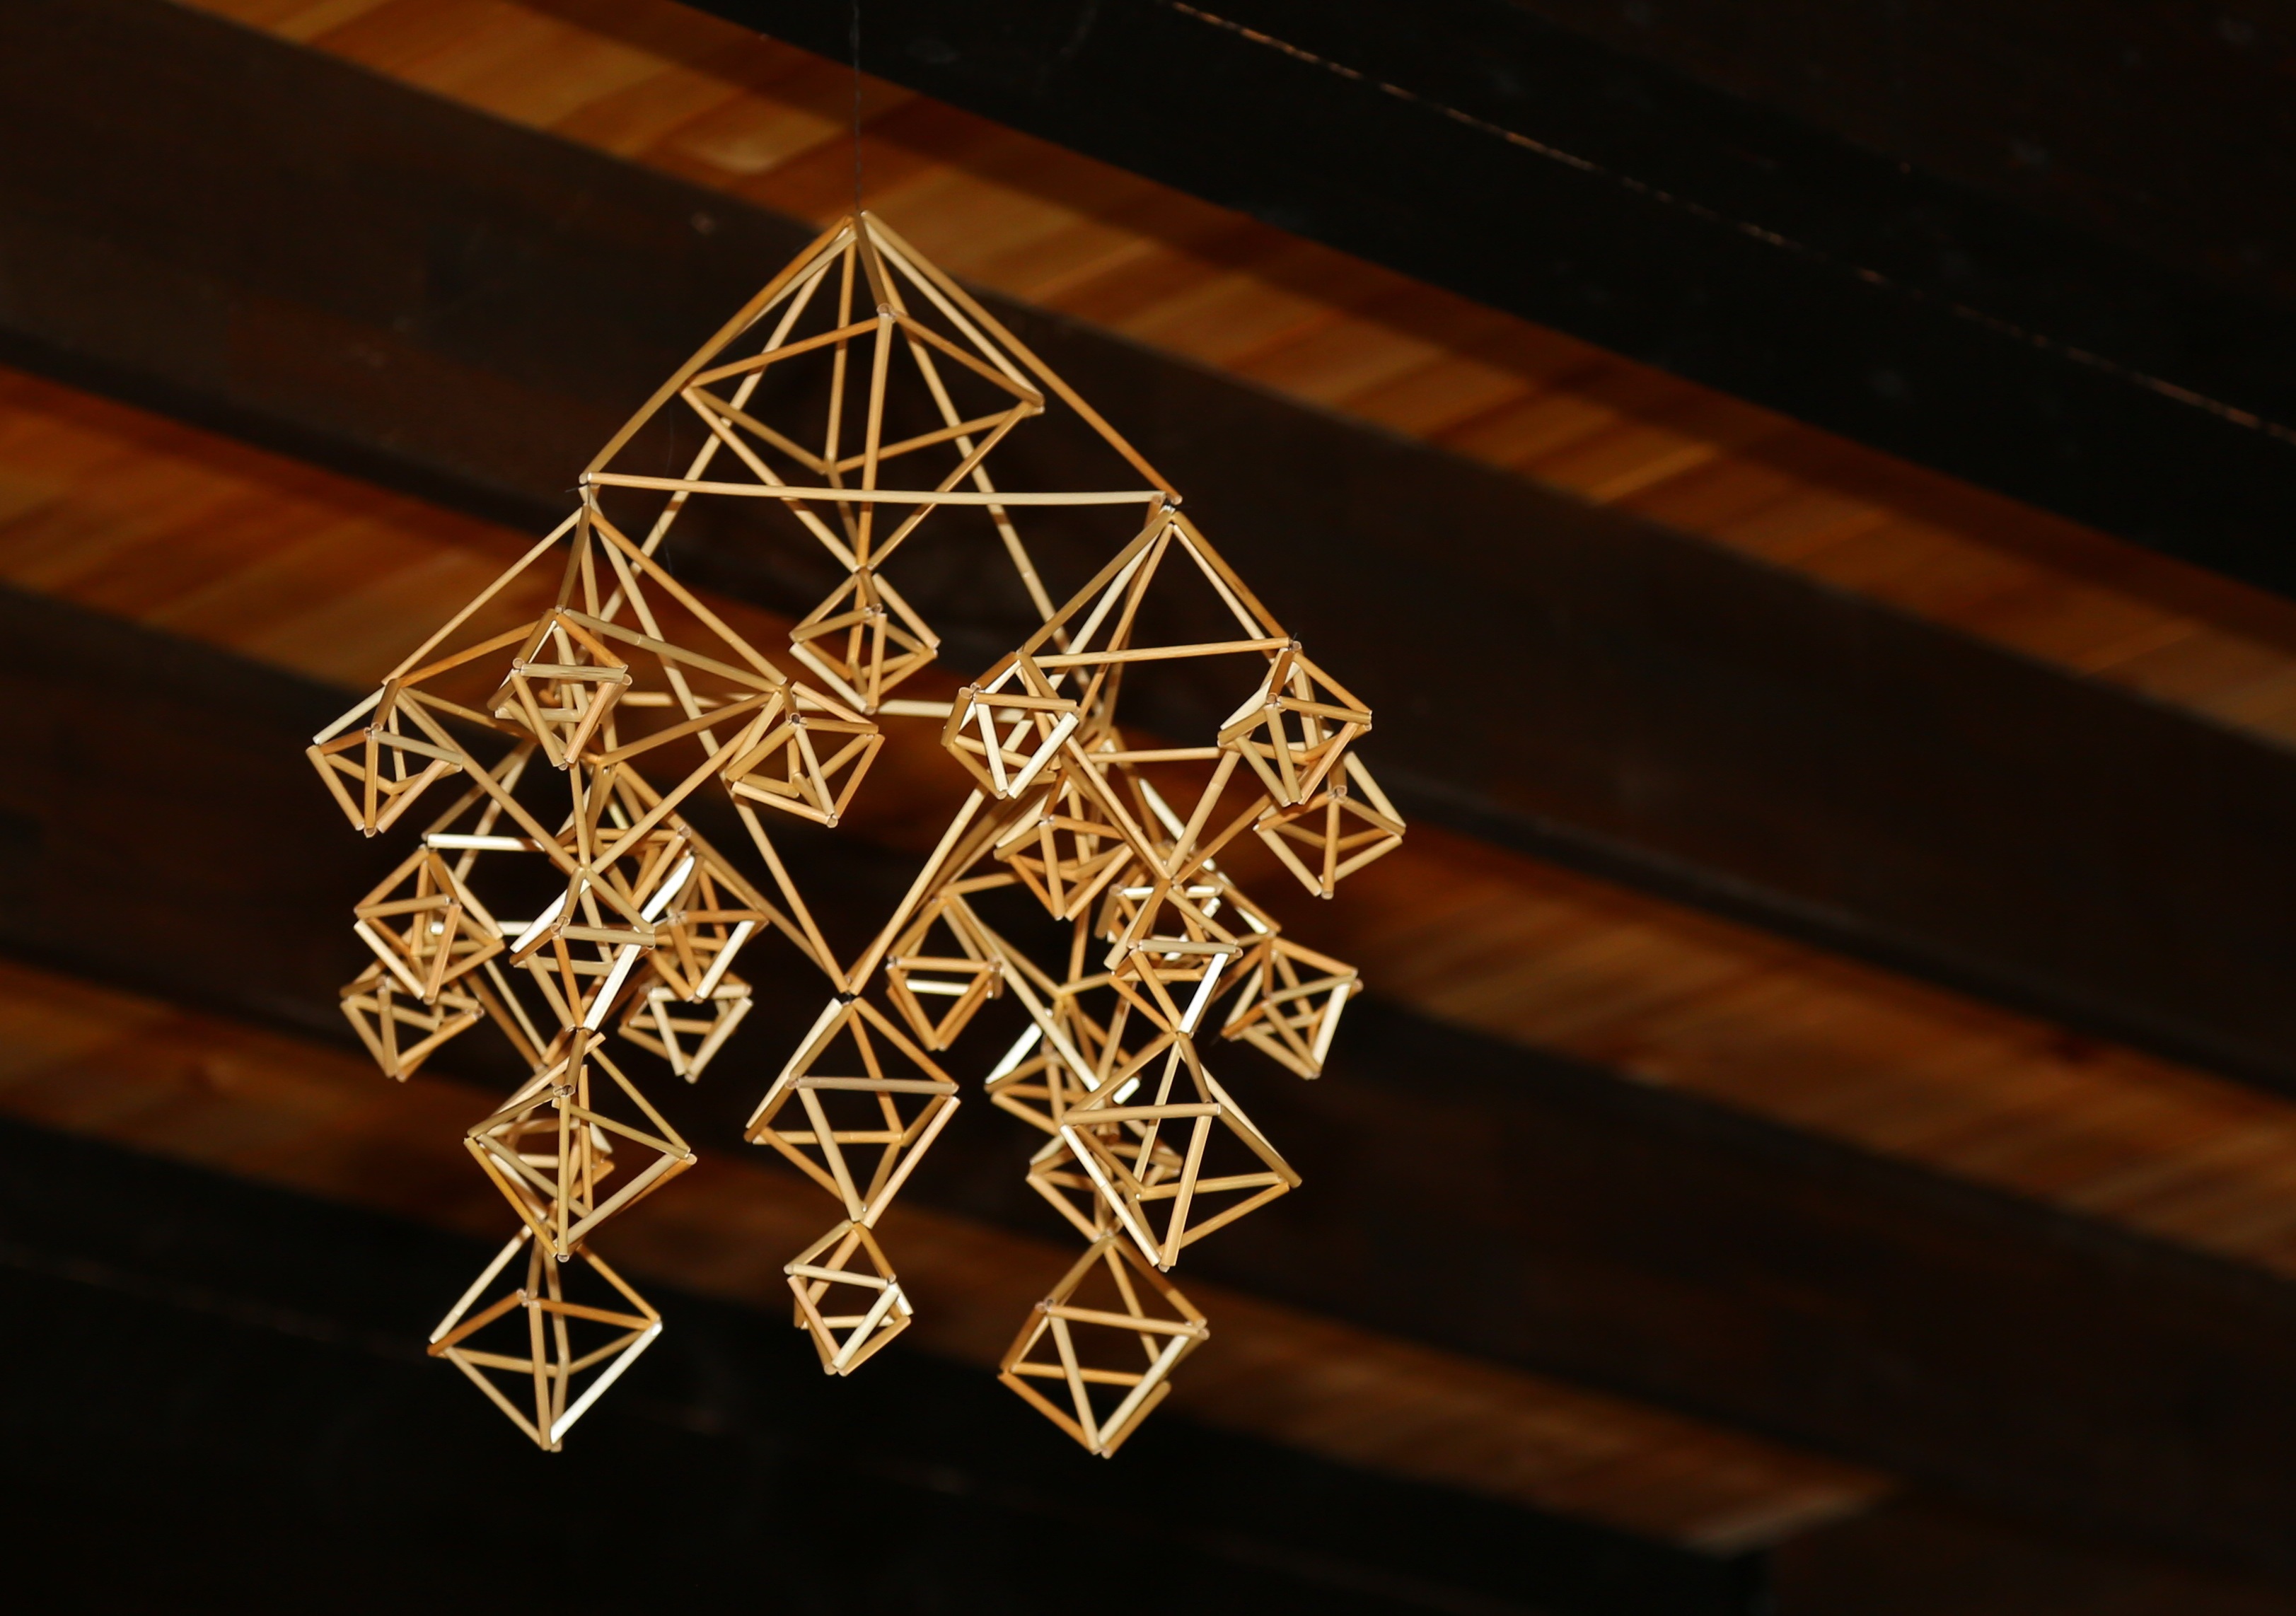
light, grain, star, roof, log, craft, christmas, lighting, circle, grandma, ornament, thread, christmas decoration, design, straw, symmetry, history, shape, hobby, finnish, clever, in the tradition of the, himmeli, the mother of